Pantyliner

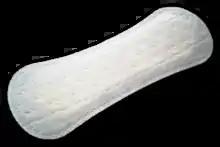
Pantyliner

A pantyliner (also pantiliner, panty liner or panty shield, vaginal cover) is an absorbent piece of material used for feminine hygiene. It is worn in the gusset of a woman's panties. Some uses include: absorbency for daily vaginal discharge, light menstrual flow, tampon and menstrual cup backup, spotting, absorbing leaking semen that was ejaculated into the vagina during sexual intercourse, and urinary incontinence. Panty liners can also help women who are having discharges and about to start their cycle. Pantyliners are related to sanitary napkins in their basic construction—but are usually much thinner and often narrower than pads. As a result, they absorb much less liquid than pads—making them suitable for light discharge and everyday cleanliness. They are generally unsuitable for menstruation with medium to heavy flow, which requires them to be changed more often.